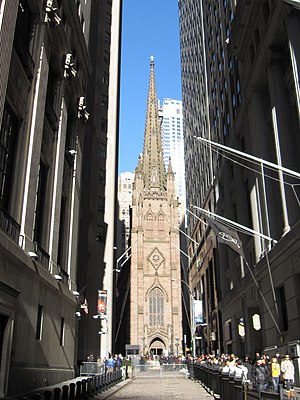
William Kidd
Ægteskabet med en stenrig enke i maj 1691 gjorde Kidd i stand til at bidrage til bygningen af Trinity-kirken, her set fra Wall Street.
William Kidd, også kendt som kaptajn Kidd var både skibsreder og kaper, mest kendt som pirat.